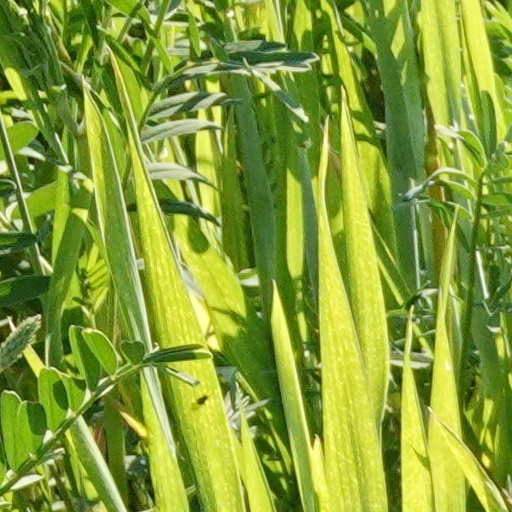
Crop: wheat